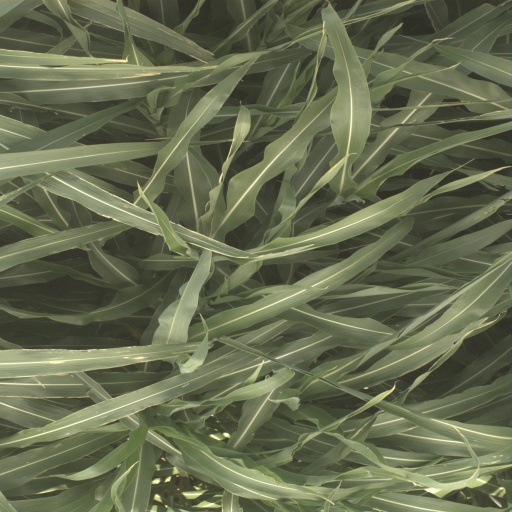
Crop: sorghum